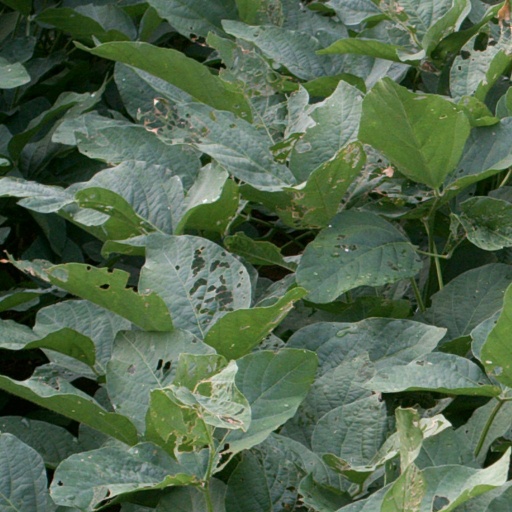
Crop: soybean